Middle kingdoms of India

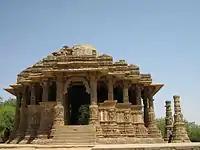
Modhera Sun Temple built by the Chaulukyas.

The Chauhan dynasty flourished from the 8th to 12th centuries CE. It was one of the three main Rajput dynasties of that era, the others being Pratiharas and Paramaras. Chauhan dynasties established themselves in several places in North India and in the state of Gujarat in Western India. They were also prominent at Sirohi in the southwest of Rajputana, and at Bundi and Kota in the east. Inscriptions also associate them with Sambhar, the salt lake area in the Amber (later Jaipur) district (the Sakhambari branch remained near lake Sambhar and married into the ruling Gurjara-Pratihara, who then ruled an empire in Northern India). Chauhans adopted a political policy that saw them indulge largely in campaigns against the Chalukyas and the invading Muslim hordes. In the 11th century, they founded the city of Ajayameru (Ajmer) in the southern part of their kingdom, and in the 12th century, the Chauhans captured Dhilika (the ancient name of Delhi) from the Tomaras and annexed some of their territory along the Yamuna River.